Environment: real
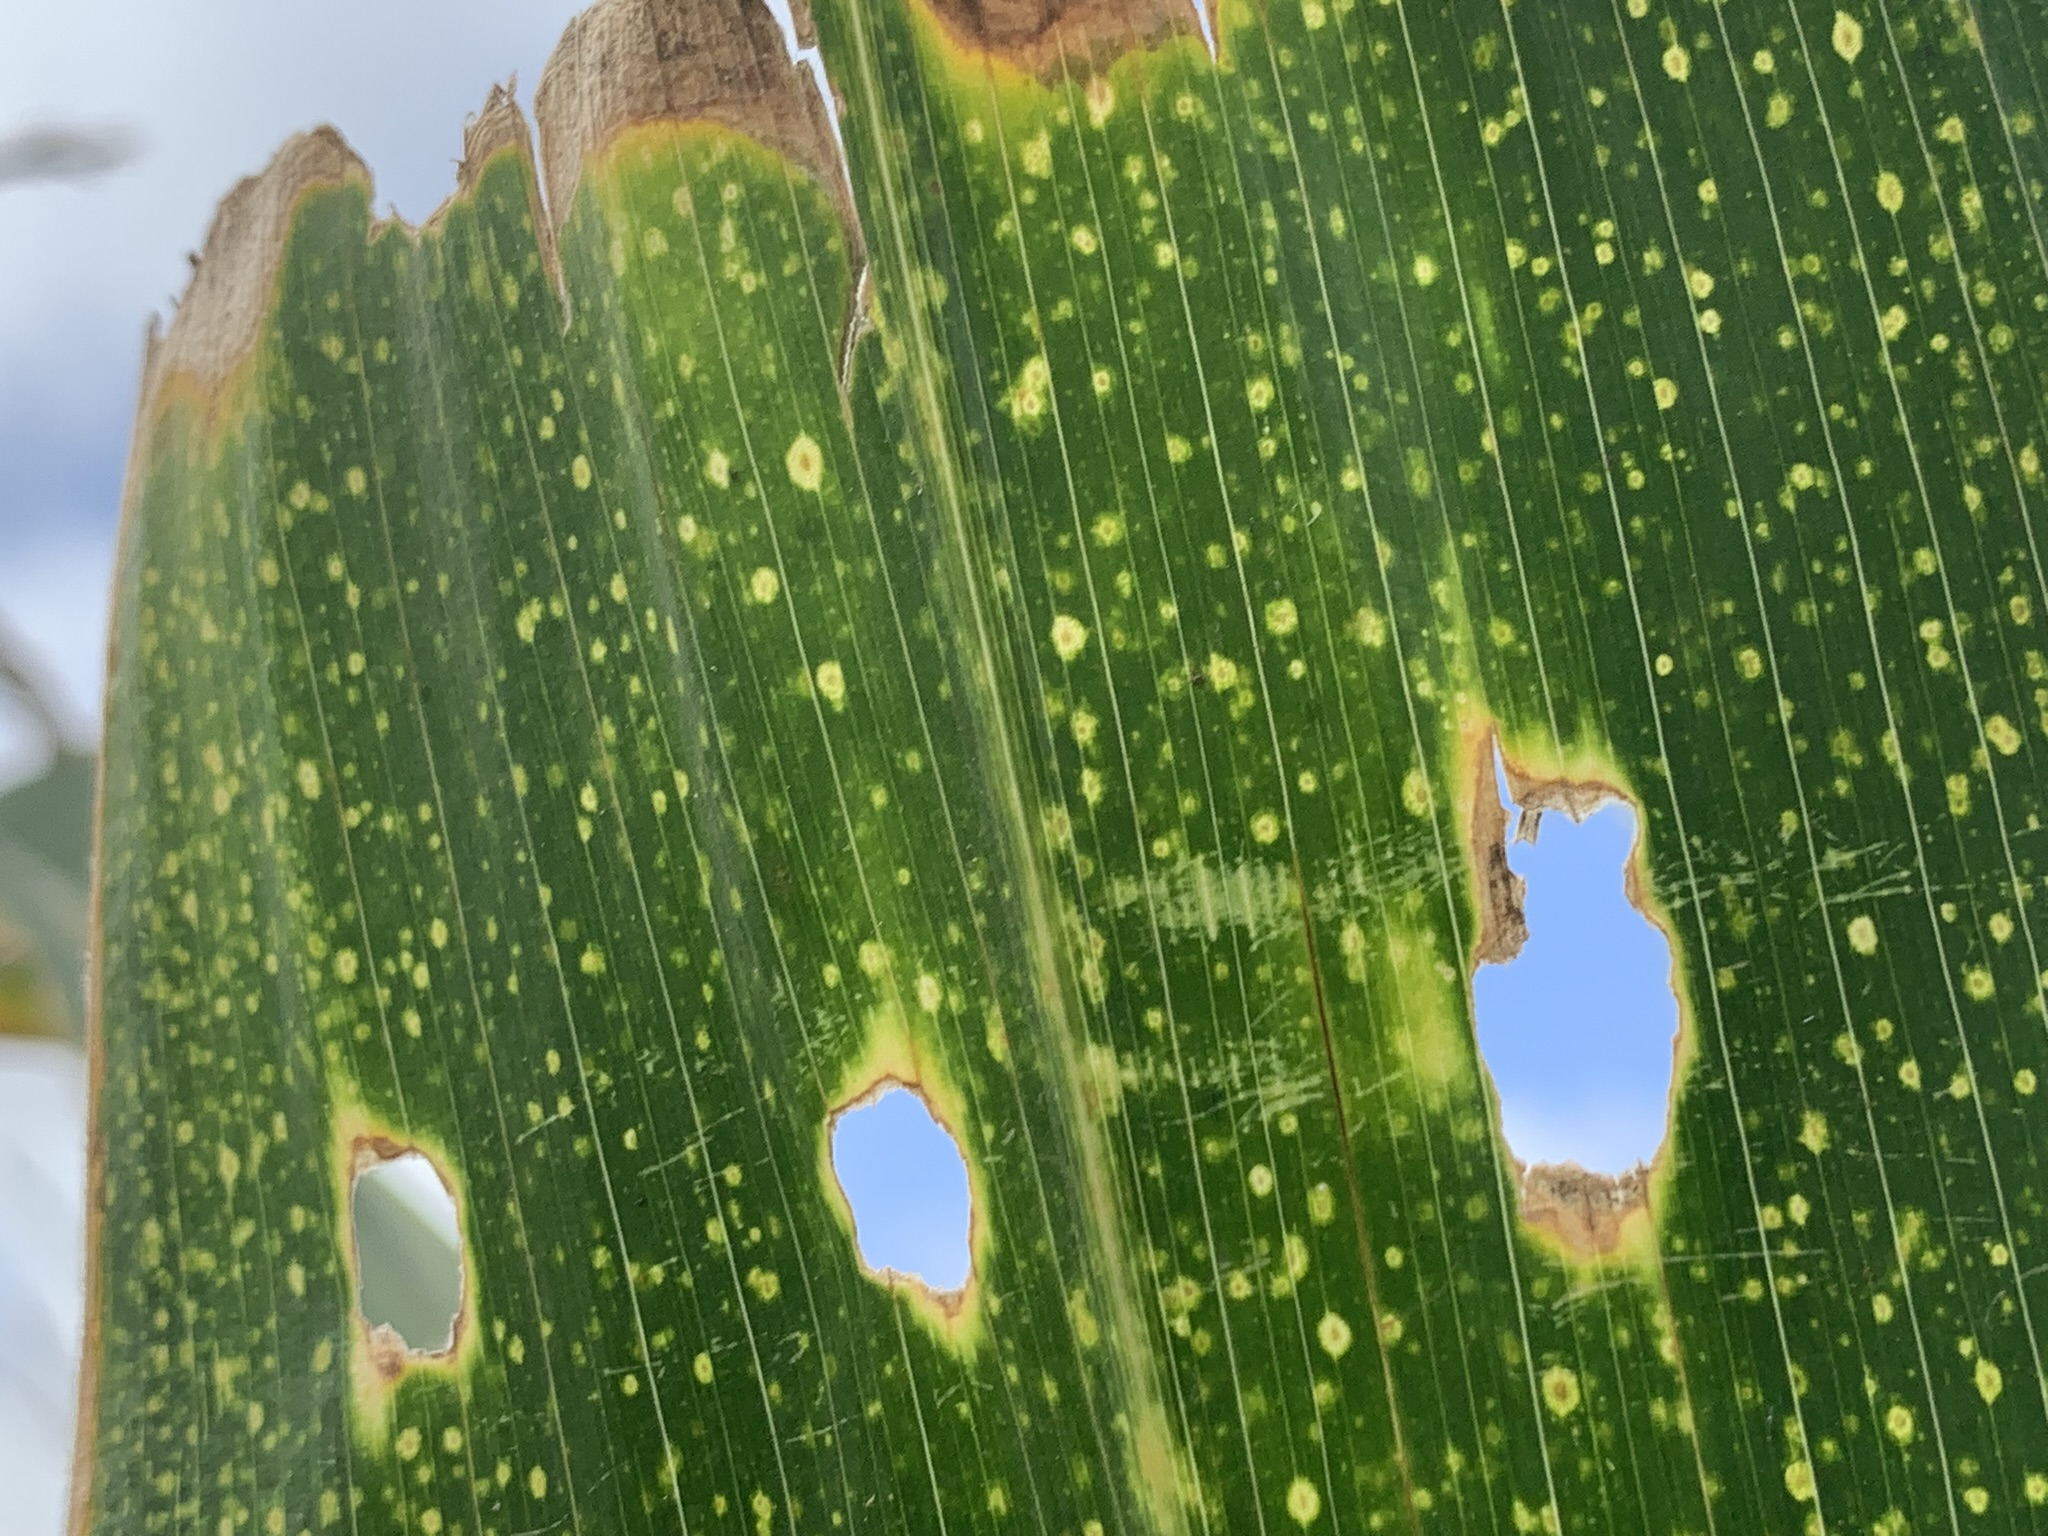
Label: lethal_necrosis